Gerald Portal

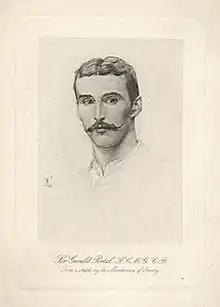
Portrait of Gerald Herbert Portal by Violet Manners, Duchess of Rutland

Sir Gerald Herbert Portal (13 March 1858 – 25 January 1894) was a British diplomat who was the Consul General for British East Africa and British Special Commissioner to Uganda, and a main figure in the establishment of the Uganda Protectorate.